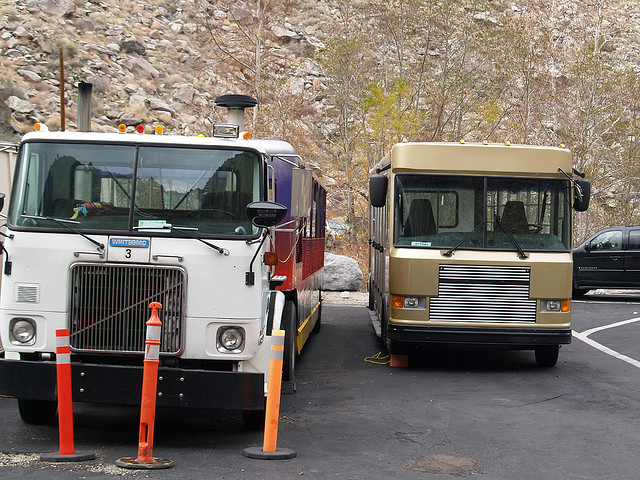
A truck and a camper trailer parked in a parking lot

a big truck sitting next to an rv